Sheraton Buenos Aires Hotel & Convention Center

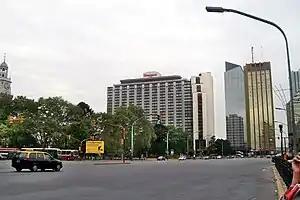
The Sheraton Buenos Aires Hotel, 2009.

The Sheraton Buenos Aires Hotel & Convention Center is a five-star hotel located in the District of Retiro, Buenos Aires, Argentina.